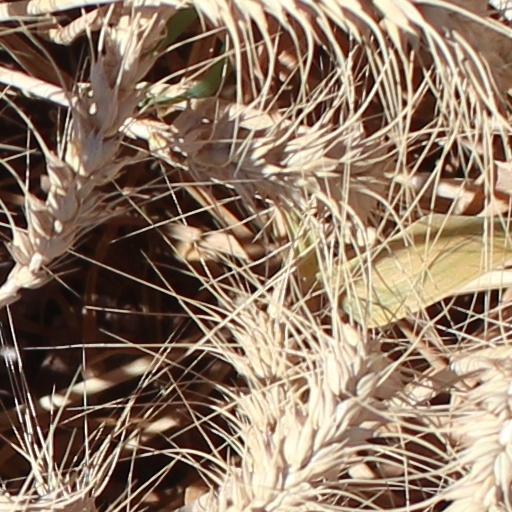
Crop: wheat